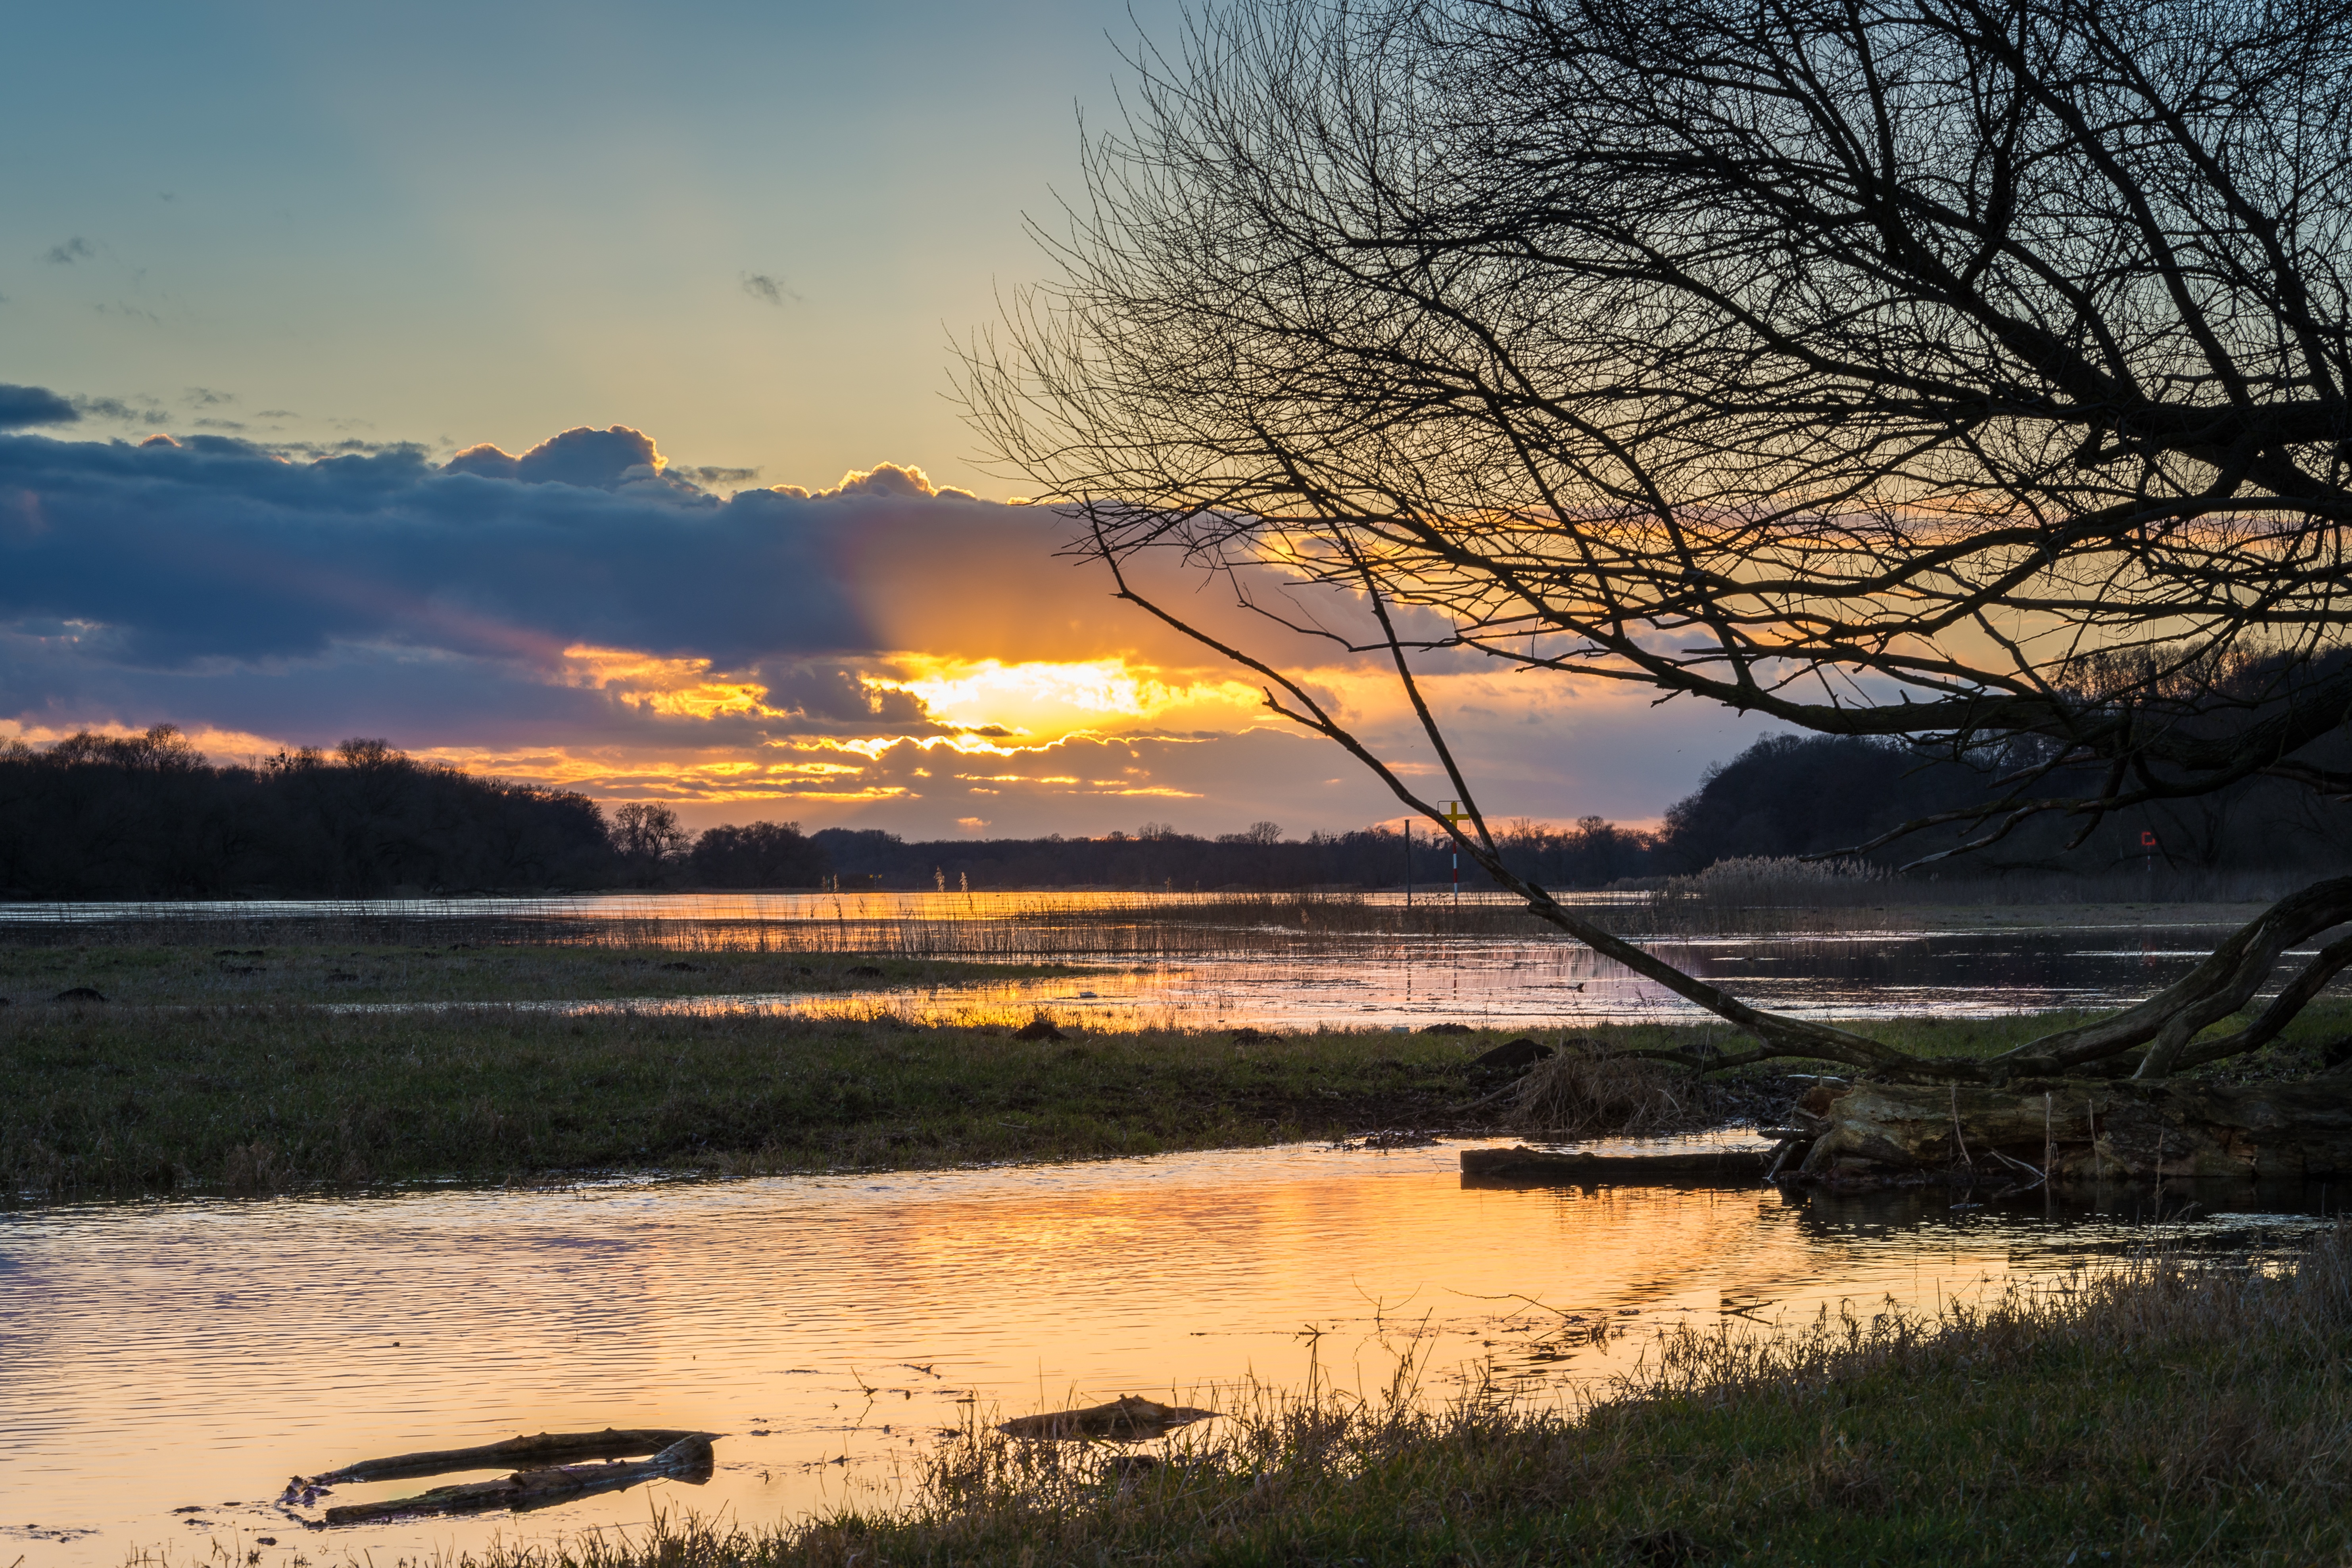
landscape, sea, tree, water, nature, marsh, cloud, sun, sunrise, sunset, sunlight, morning, shore, lake, dawn, river, dusk, evening, reflection, rest, reservoir, body of water, trees, current, mood, loch, waters, elbe, mirroring, rural area, high water, atmospheric phenomenon